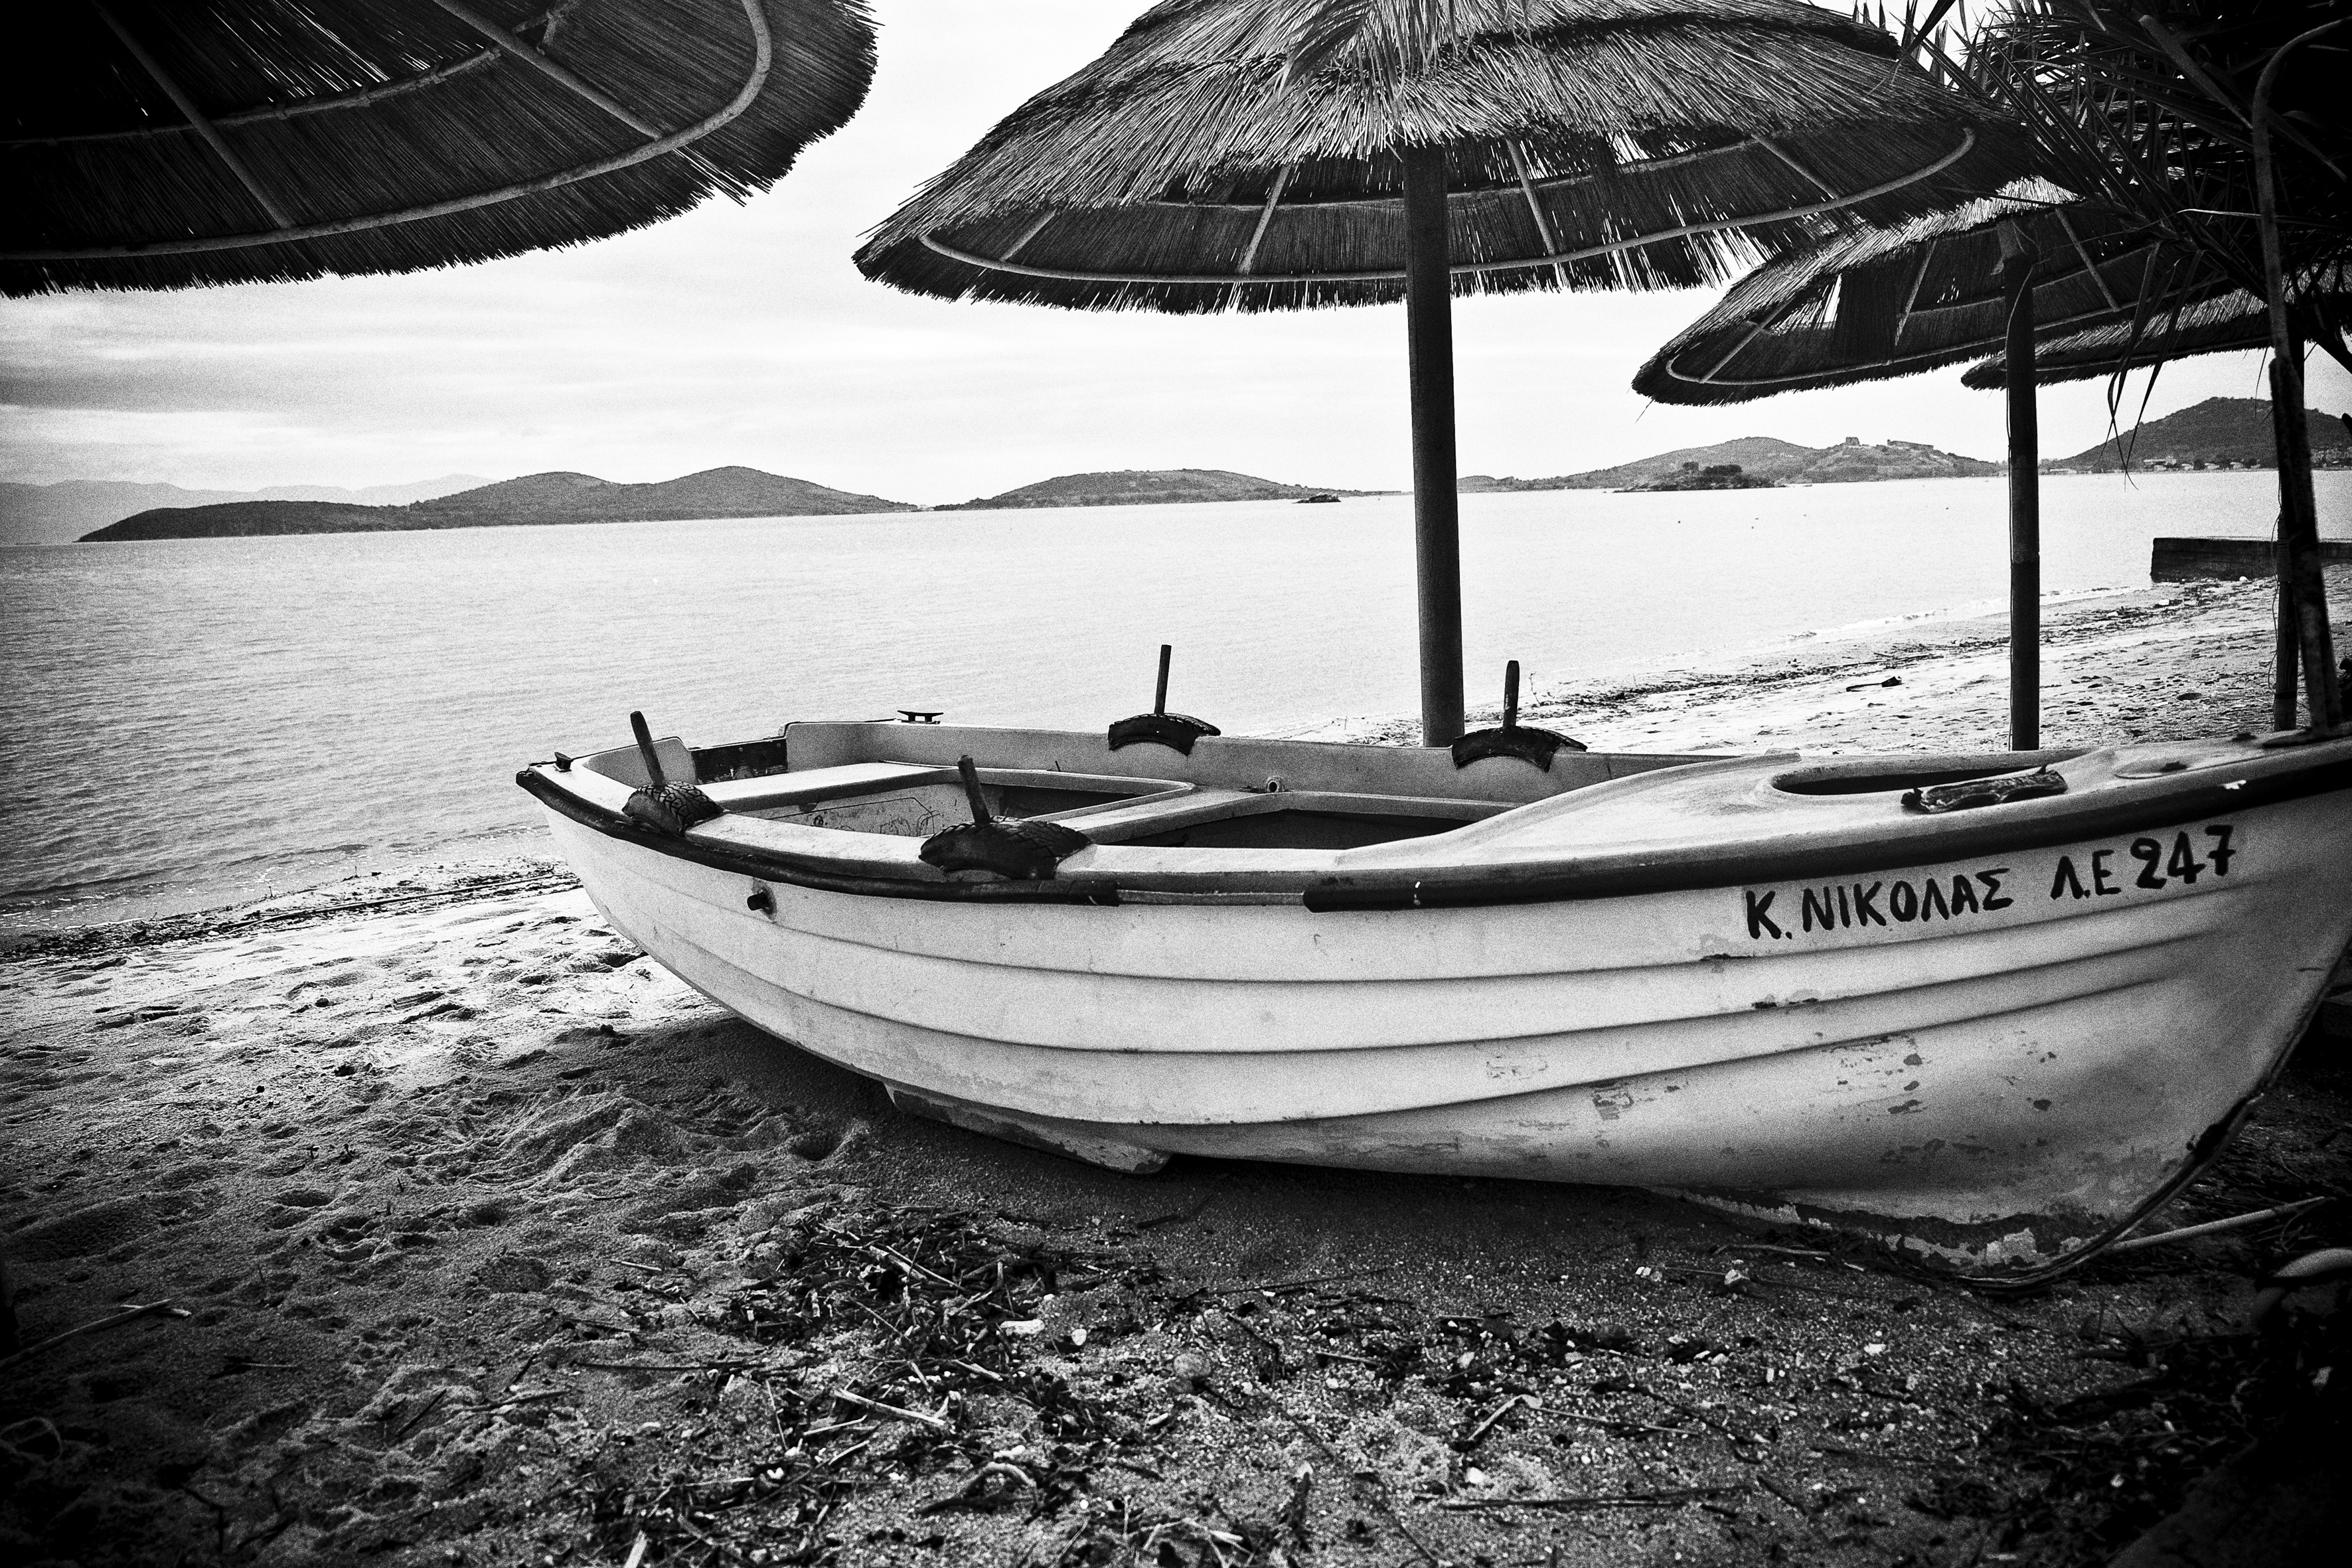
sea, black and white, boat, photography, travel, fujifilm, vehicle, monochrome, bw, blackandwhite, blackwhite, cool image, noiretblanc, greece, fuji, watercraft, barque, fujixt1, fujix, macedonia, timeless, makedonia, neaparamos, fishing vessel, monochrome photography, watercraft rowing